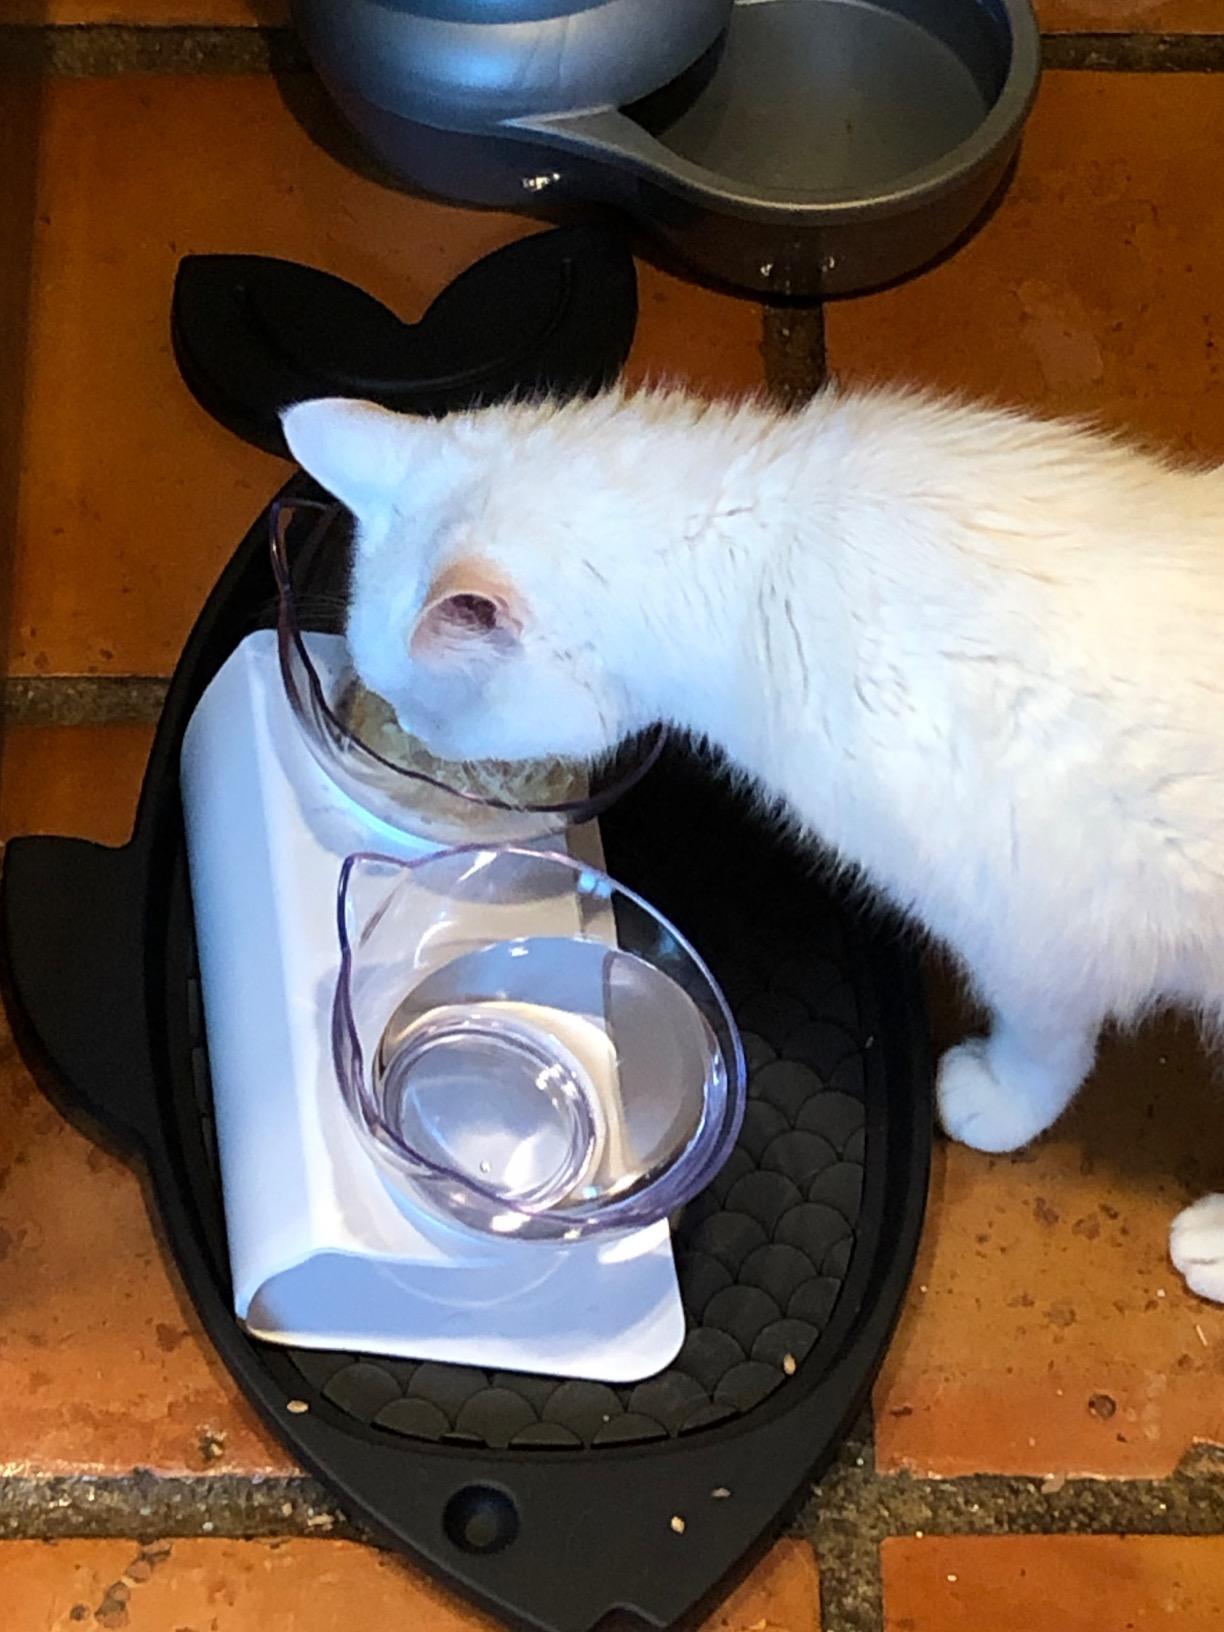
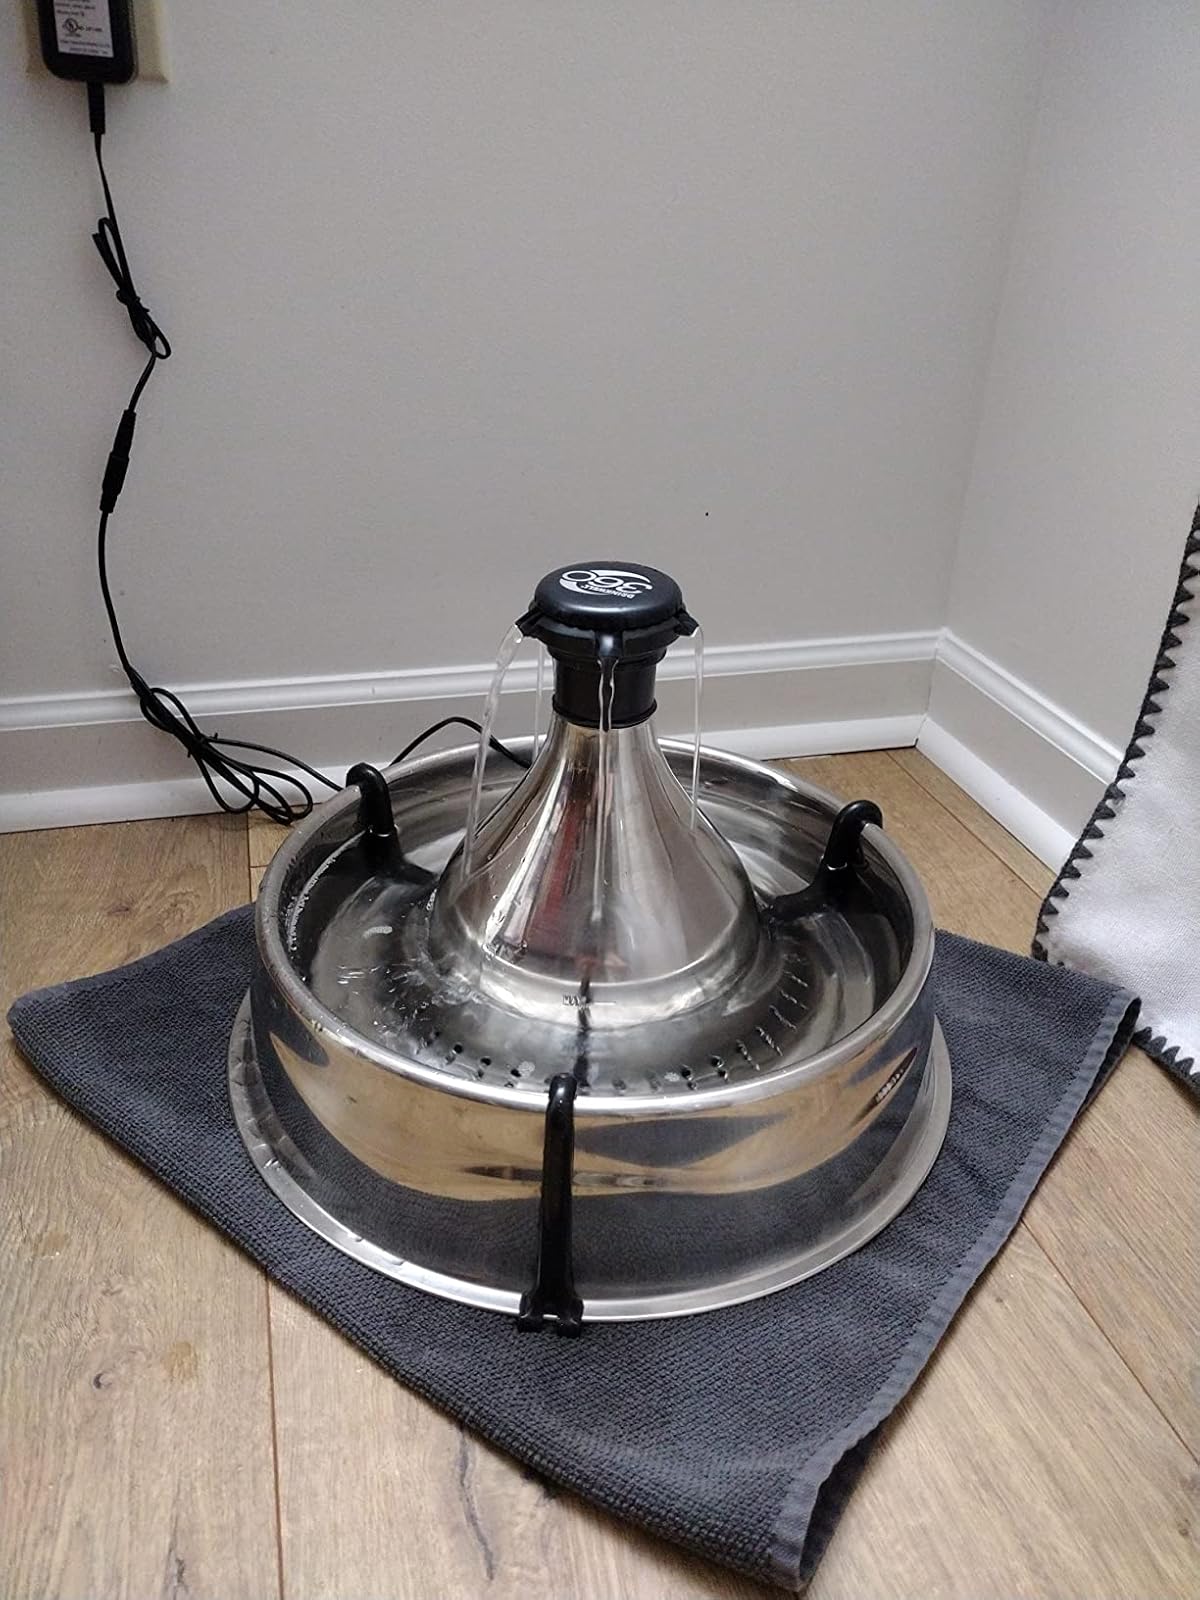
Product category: items_bowl
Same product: no